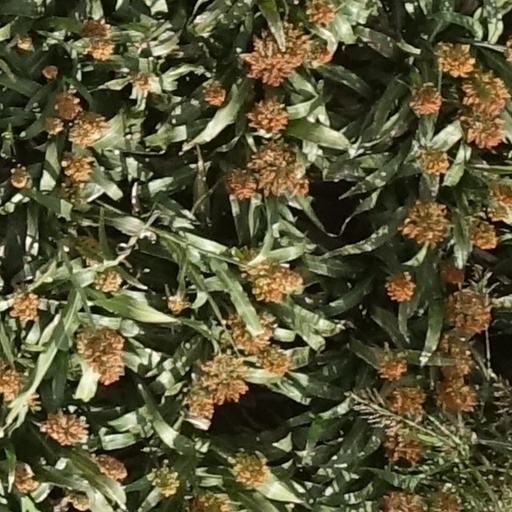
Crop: sorghum